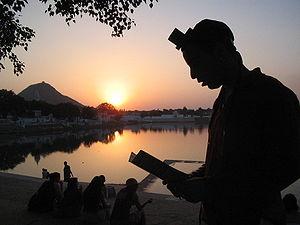
La récitation du shema Israël est l'une des prescriptions majeures du judaïsme et des pièces centrales de sa liturgie.